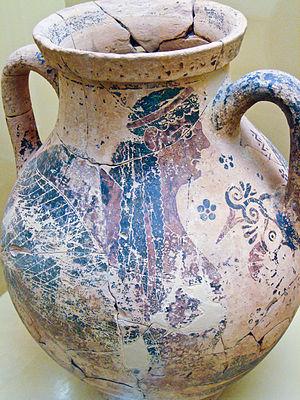
Le Peintre de Nessos est un potier et peintre sur vase attique à figures noires. Il était actif à la fin du VIIᵉ siècle av. J.-C.